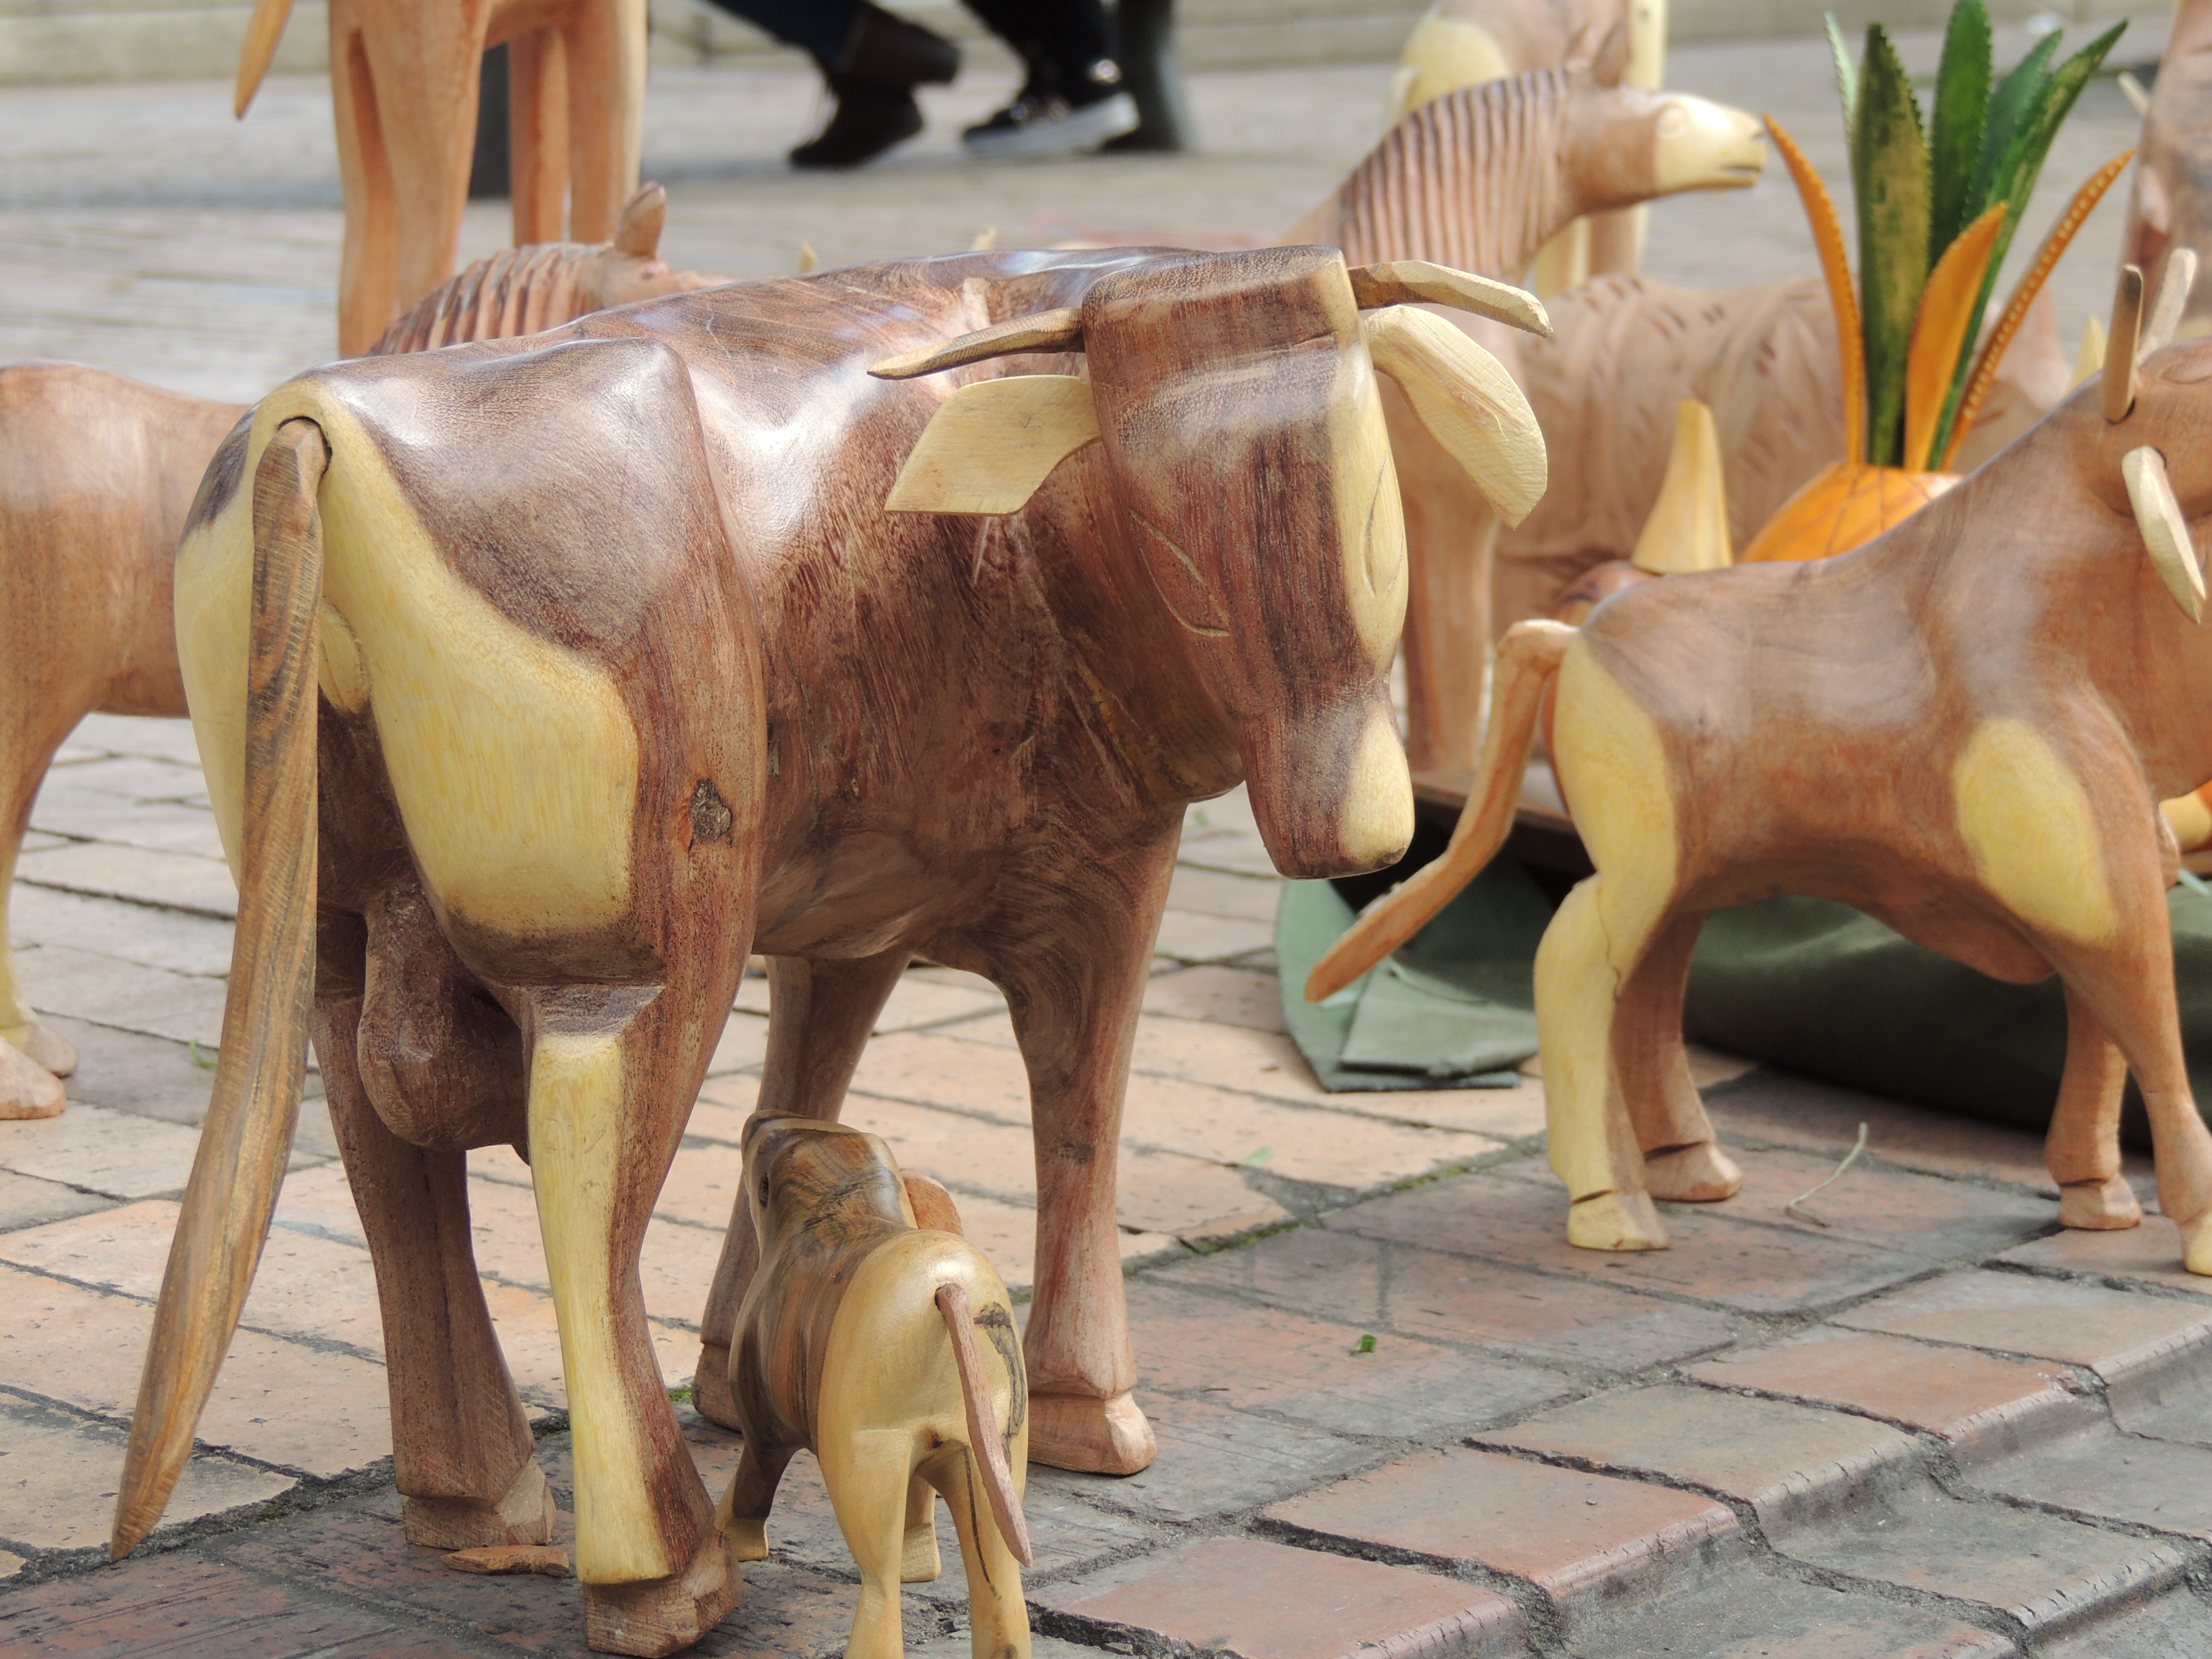
cab, terrestrial animal, fawn, cow goat family, wildlife, working animal, statue, wood, bovine, goats, art